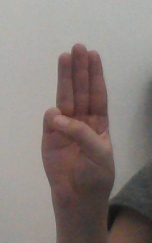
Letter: thaa